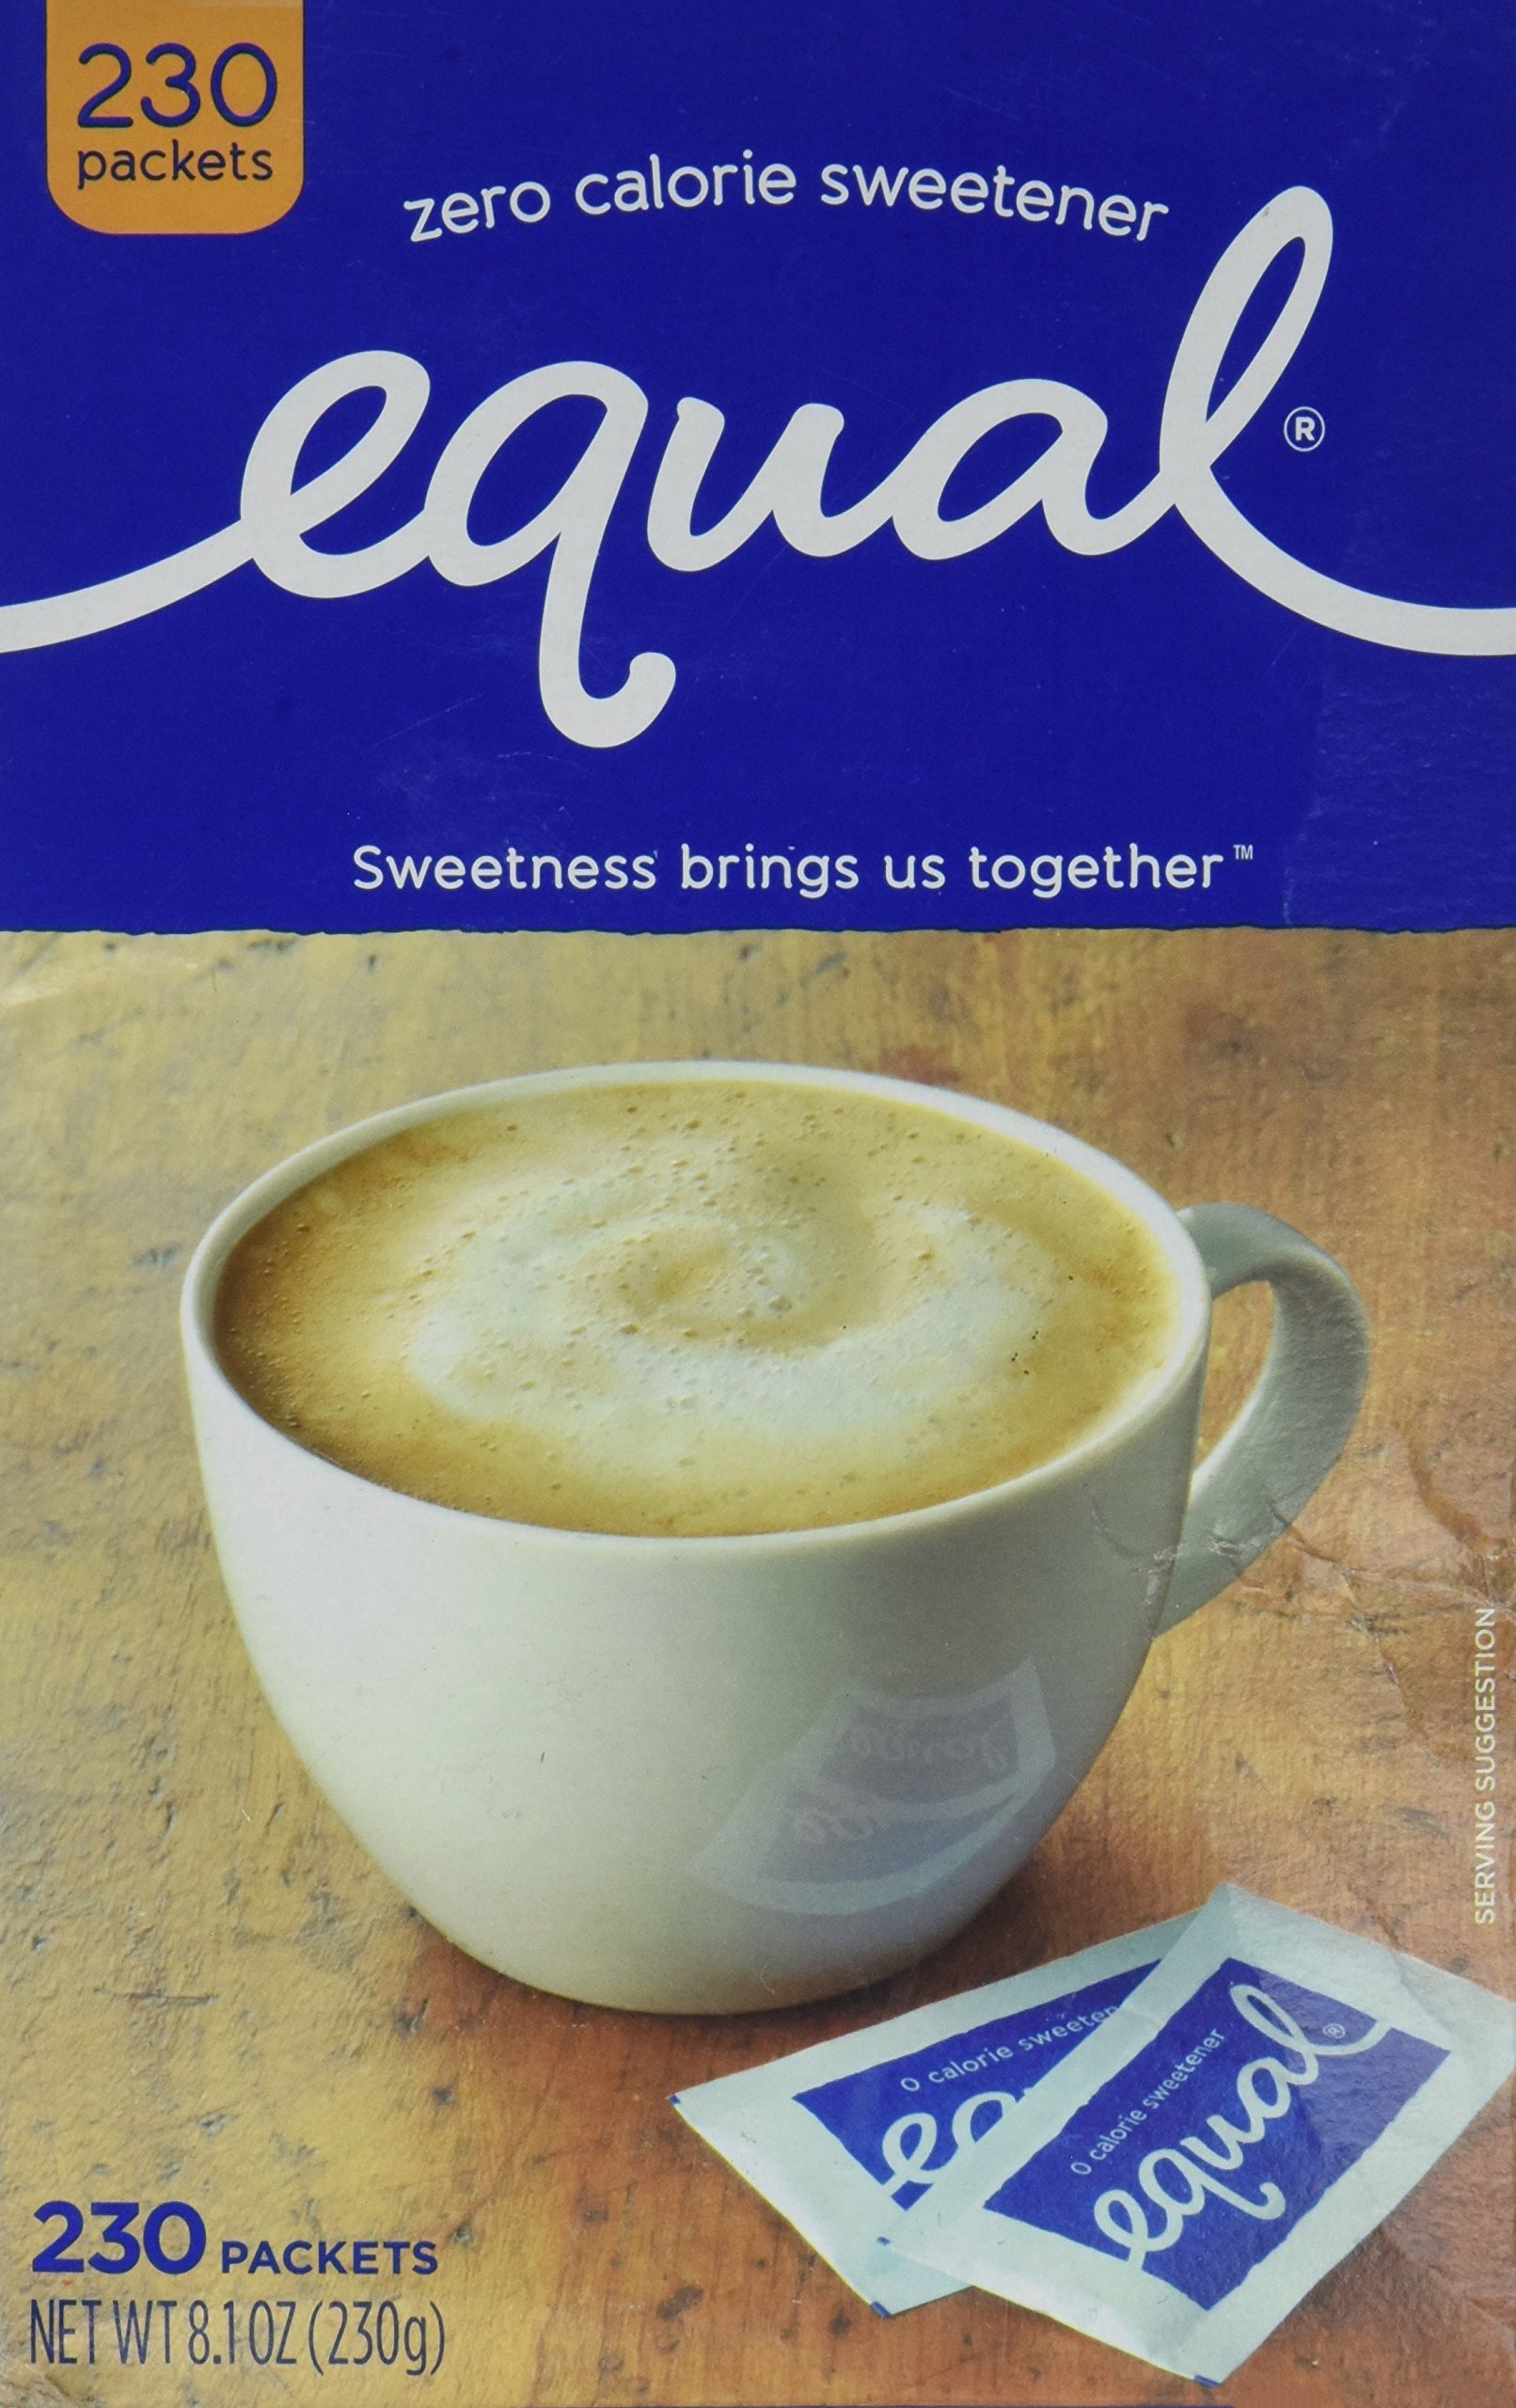
Item Name: Equal 0 Calories Sweetener 230 Count
Bullet Point 1: The product is Kosher
Bullet Point 2: The package length of the product is 13.7 centimeters
Bullet Point 3: The package width of the product is 13.7 centimeters
Bullet Point 4: The package height of the product is 13.7 centimeters
Value: 8.1
Unit: Ounce

Price: 10.65